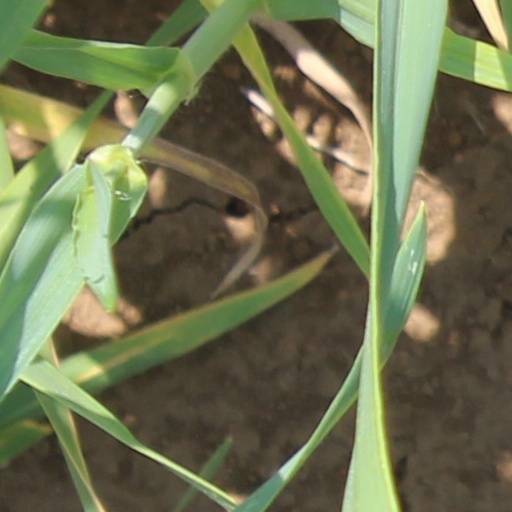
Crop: wheat